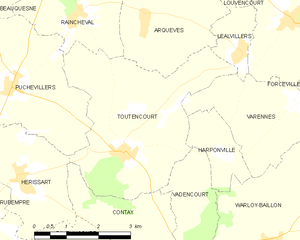
Carte des communes françaises Toutencourt